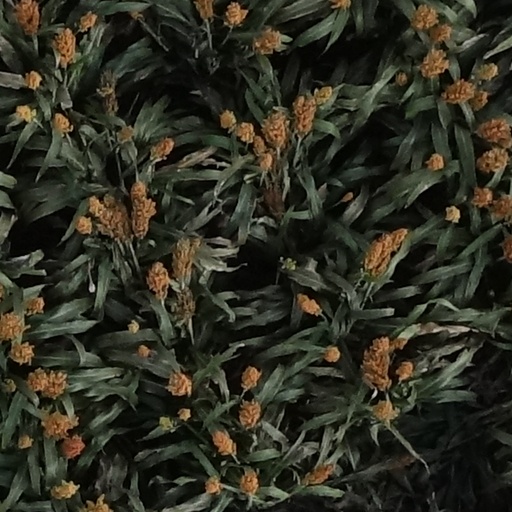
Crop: sorghum